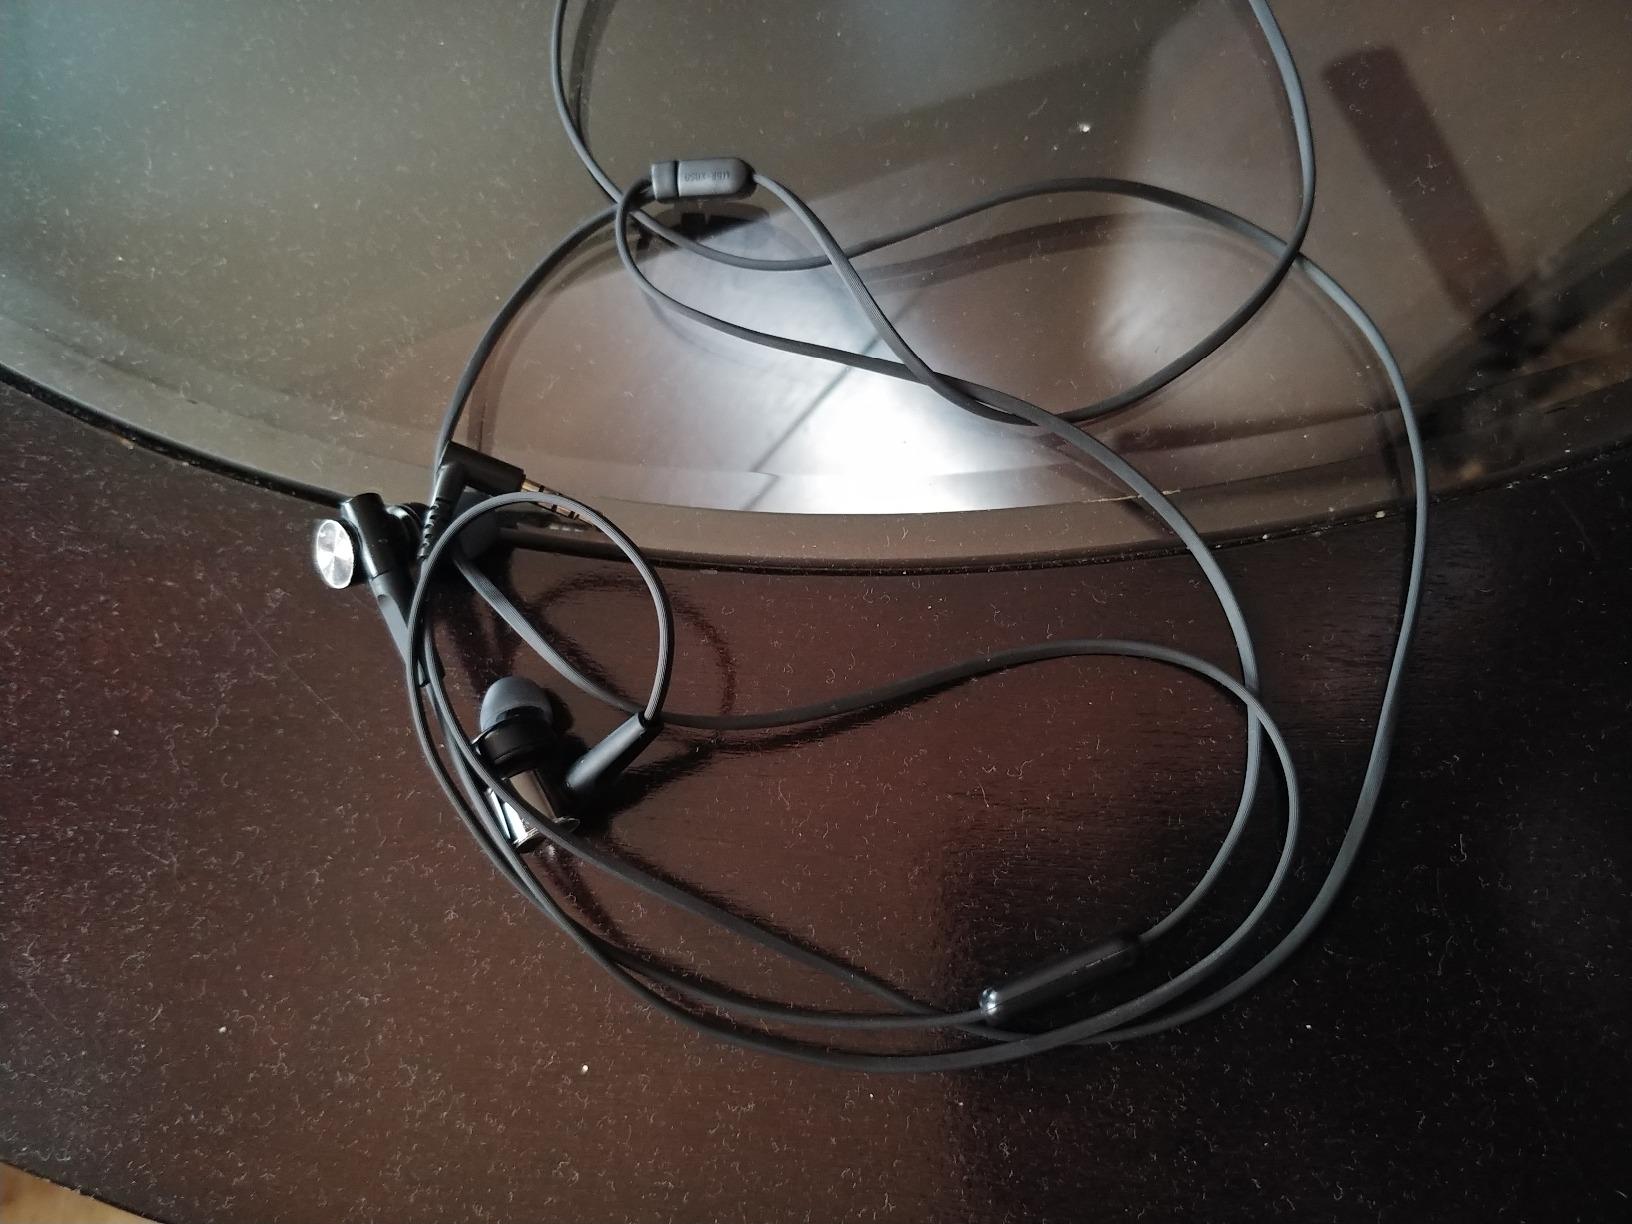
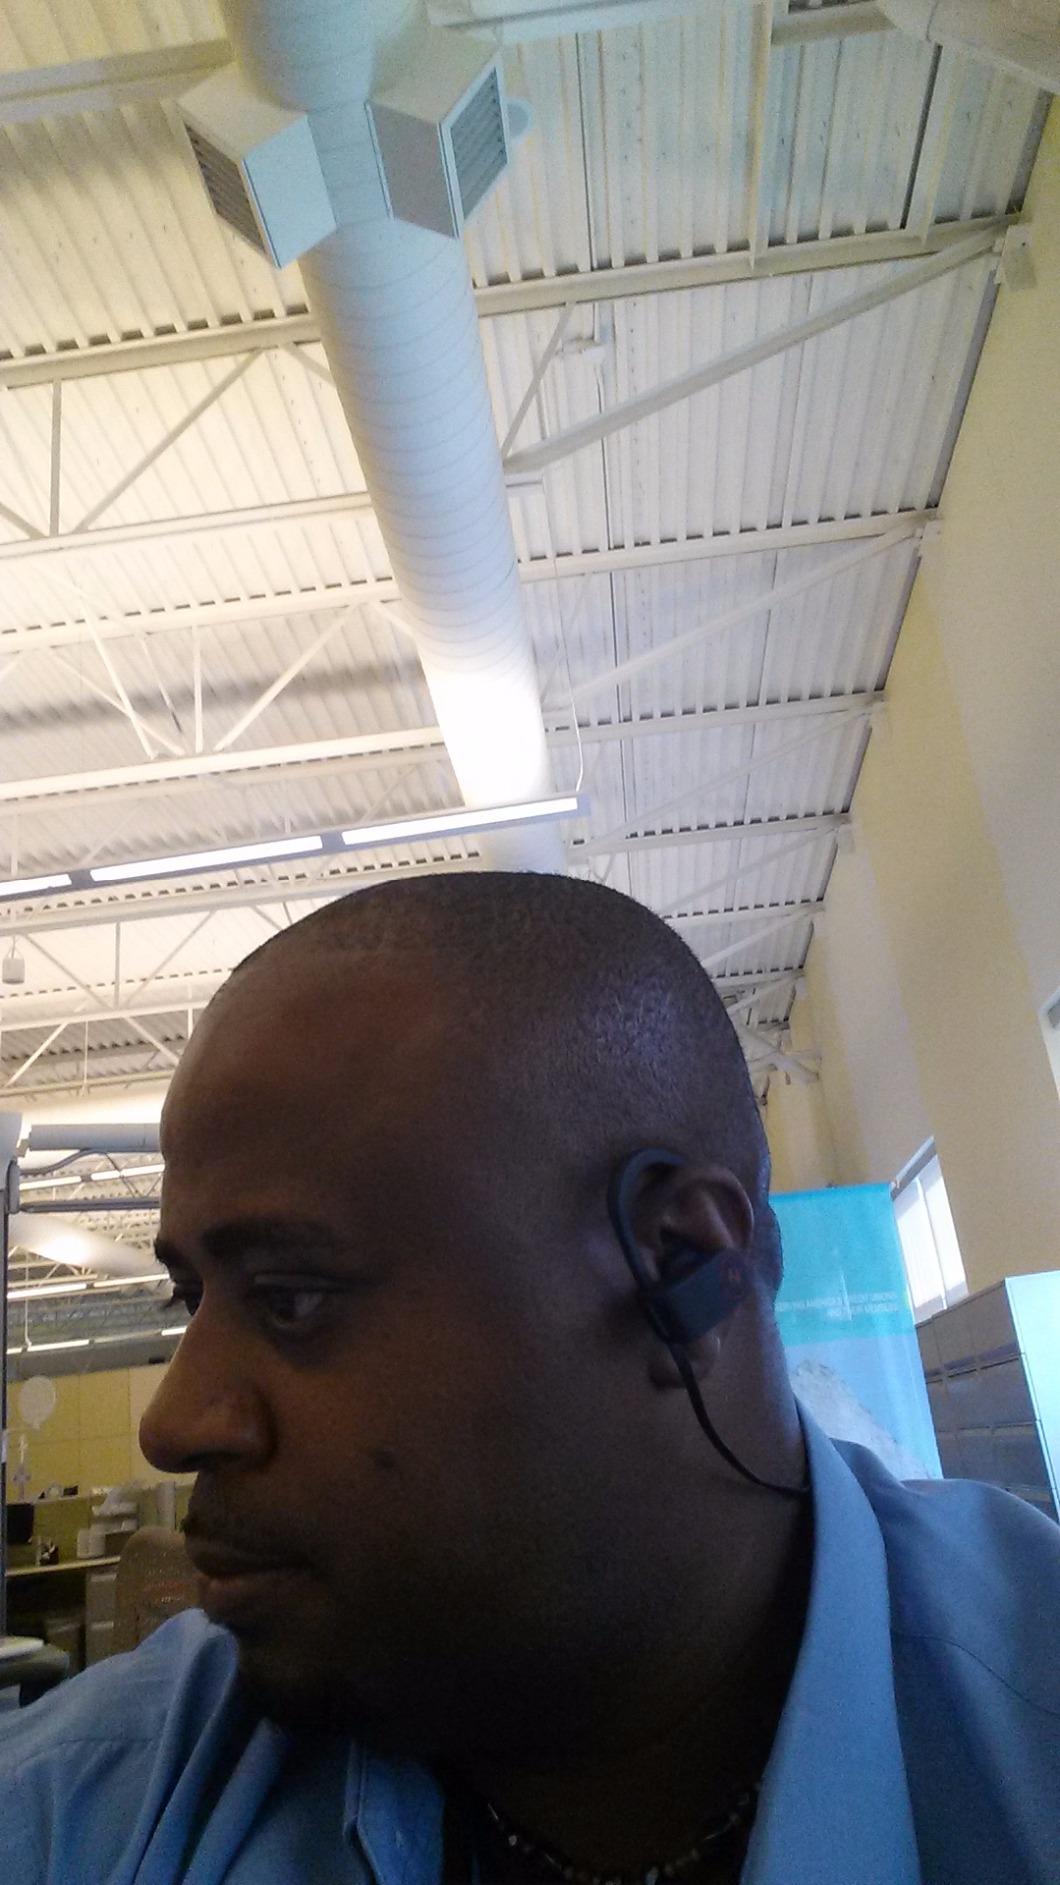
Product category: headphones
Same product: no